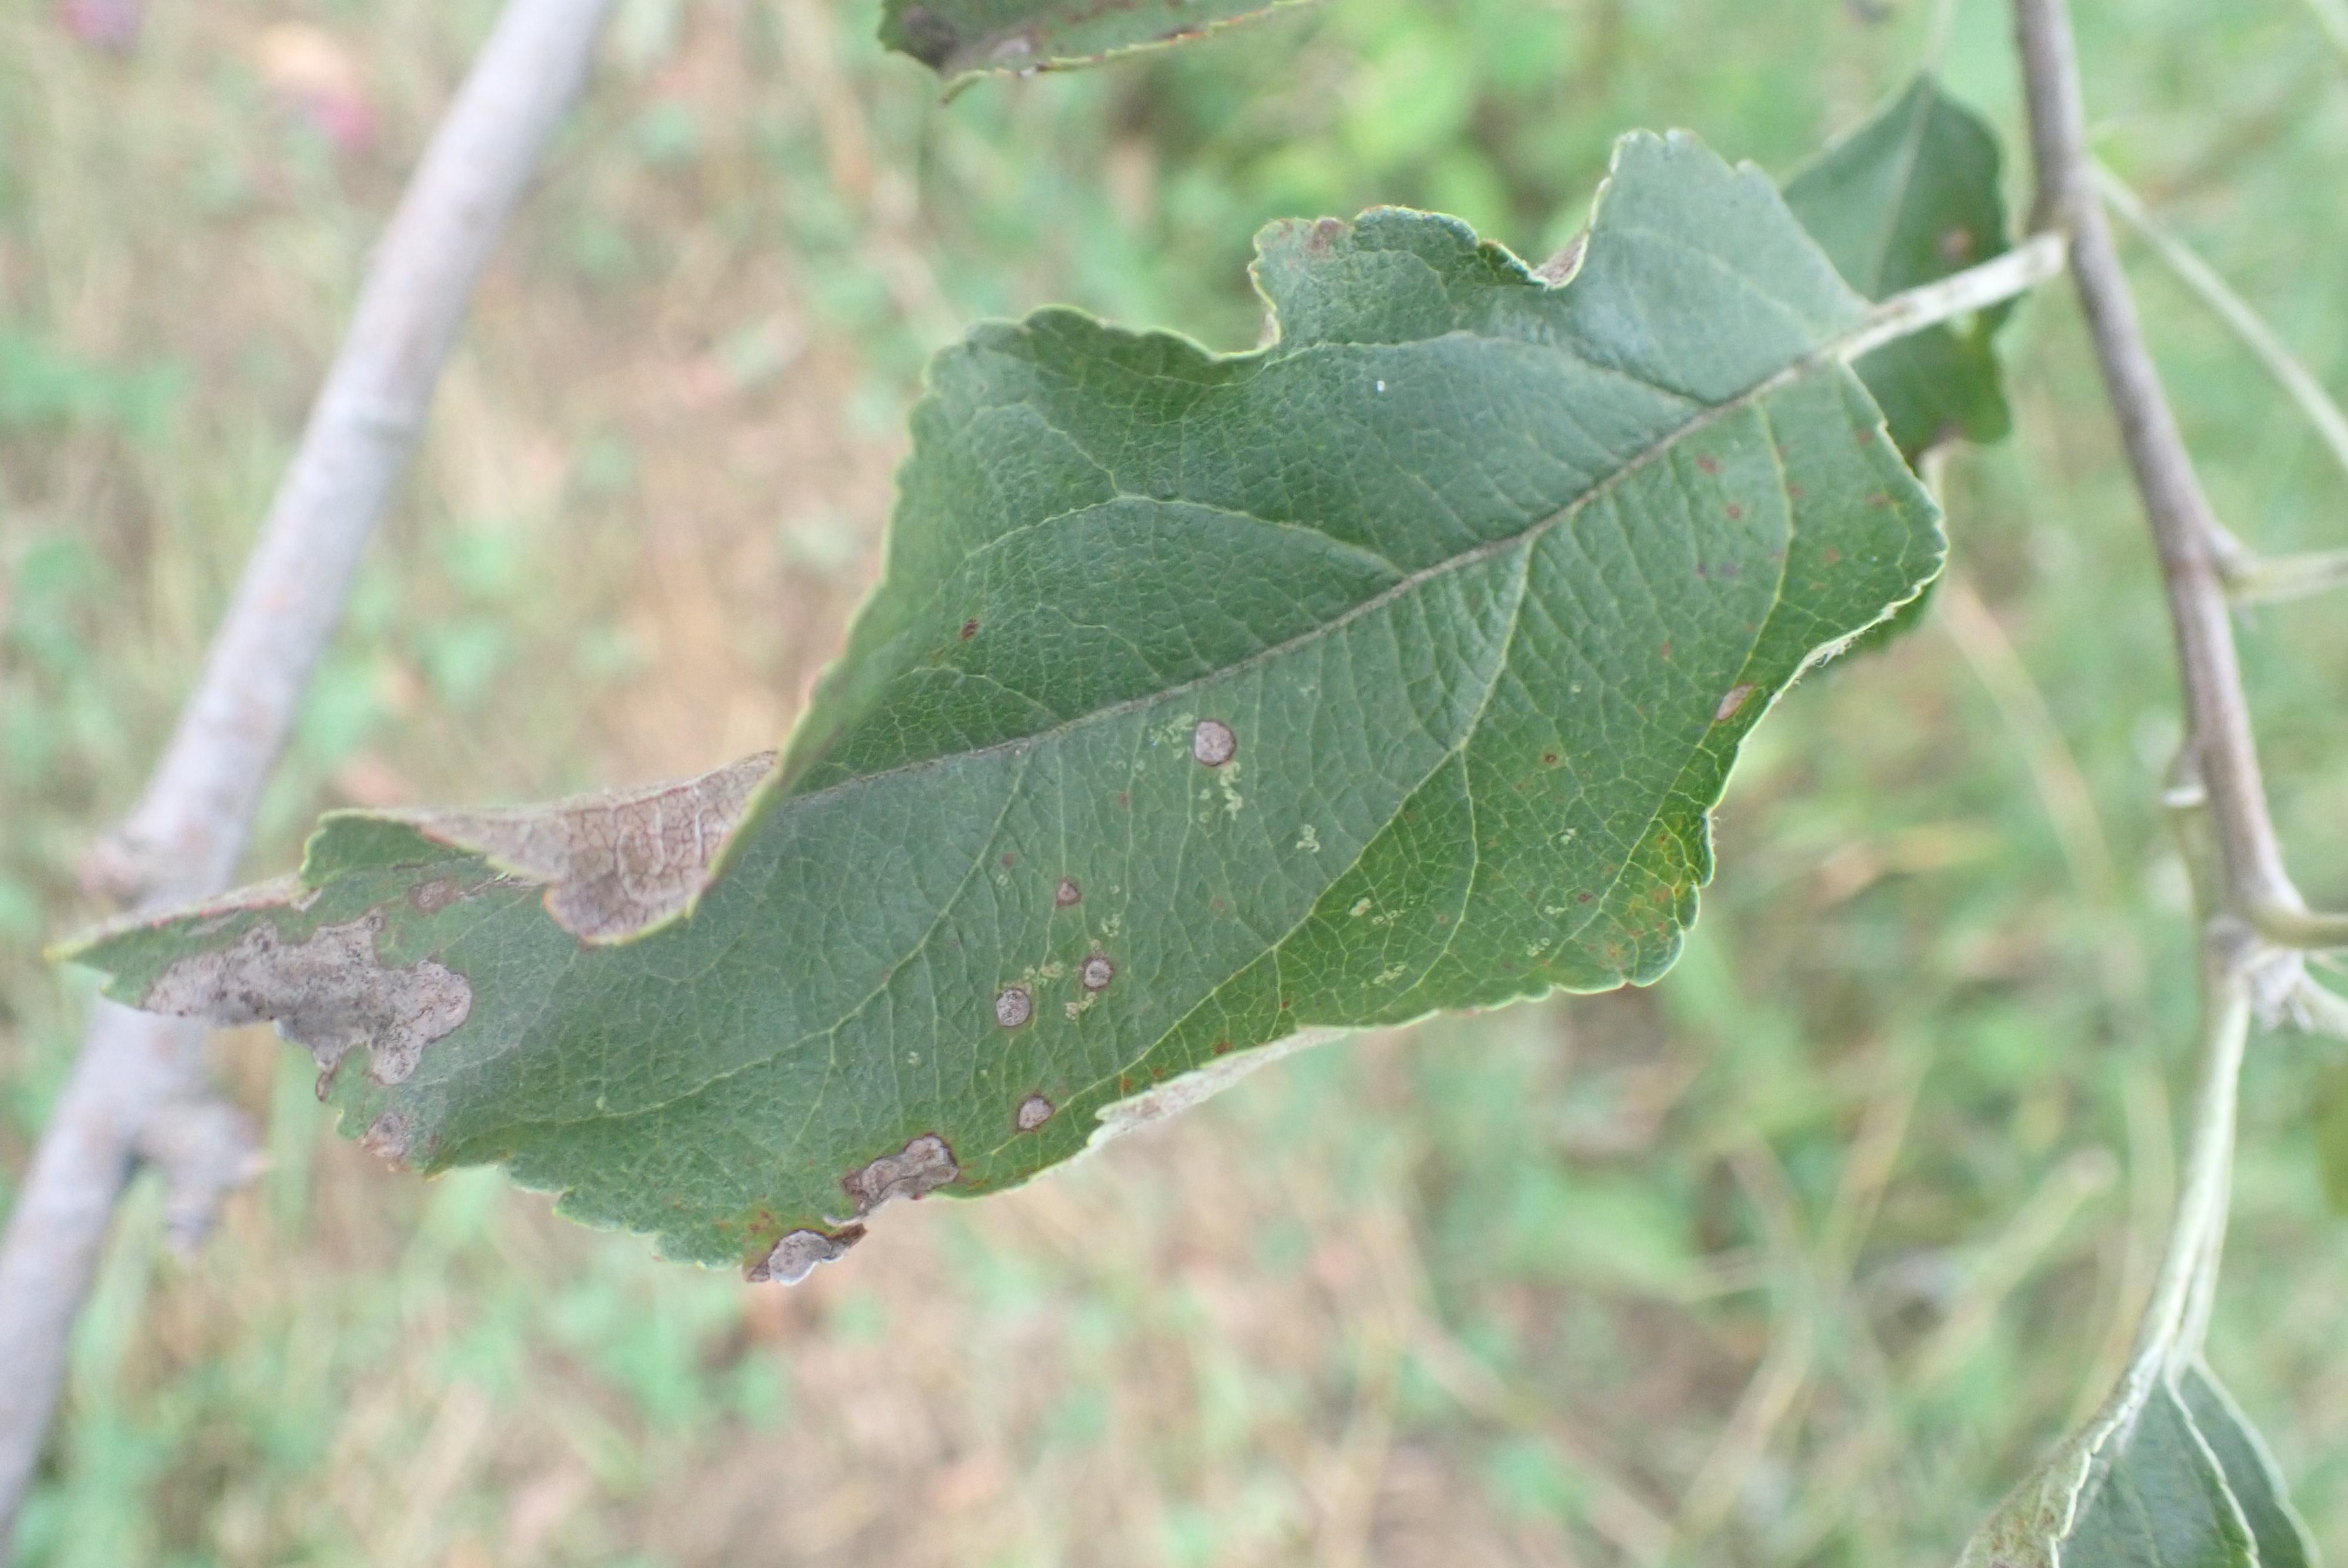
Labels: complex